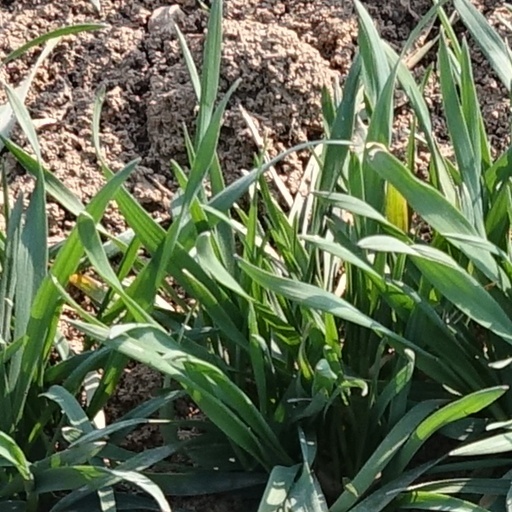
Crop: wheat